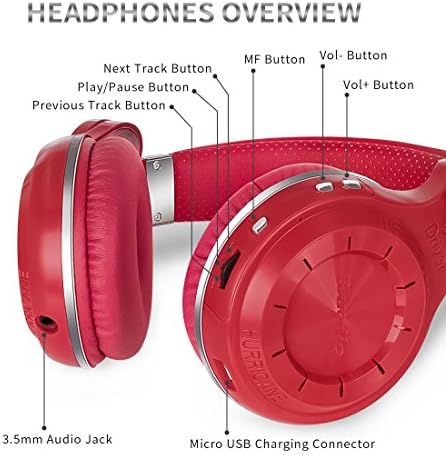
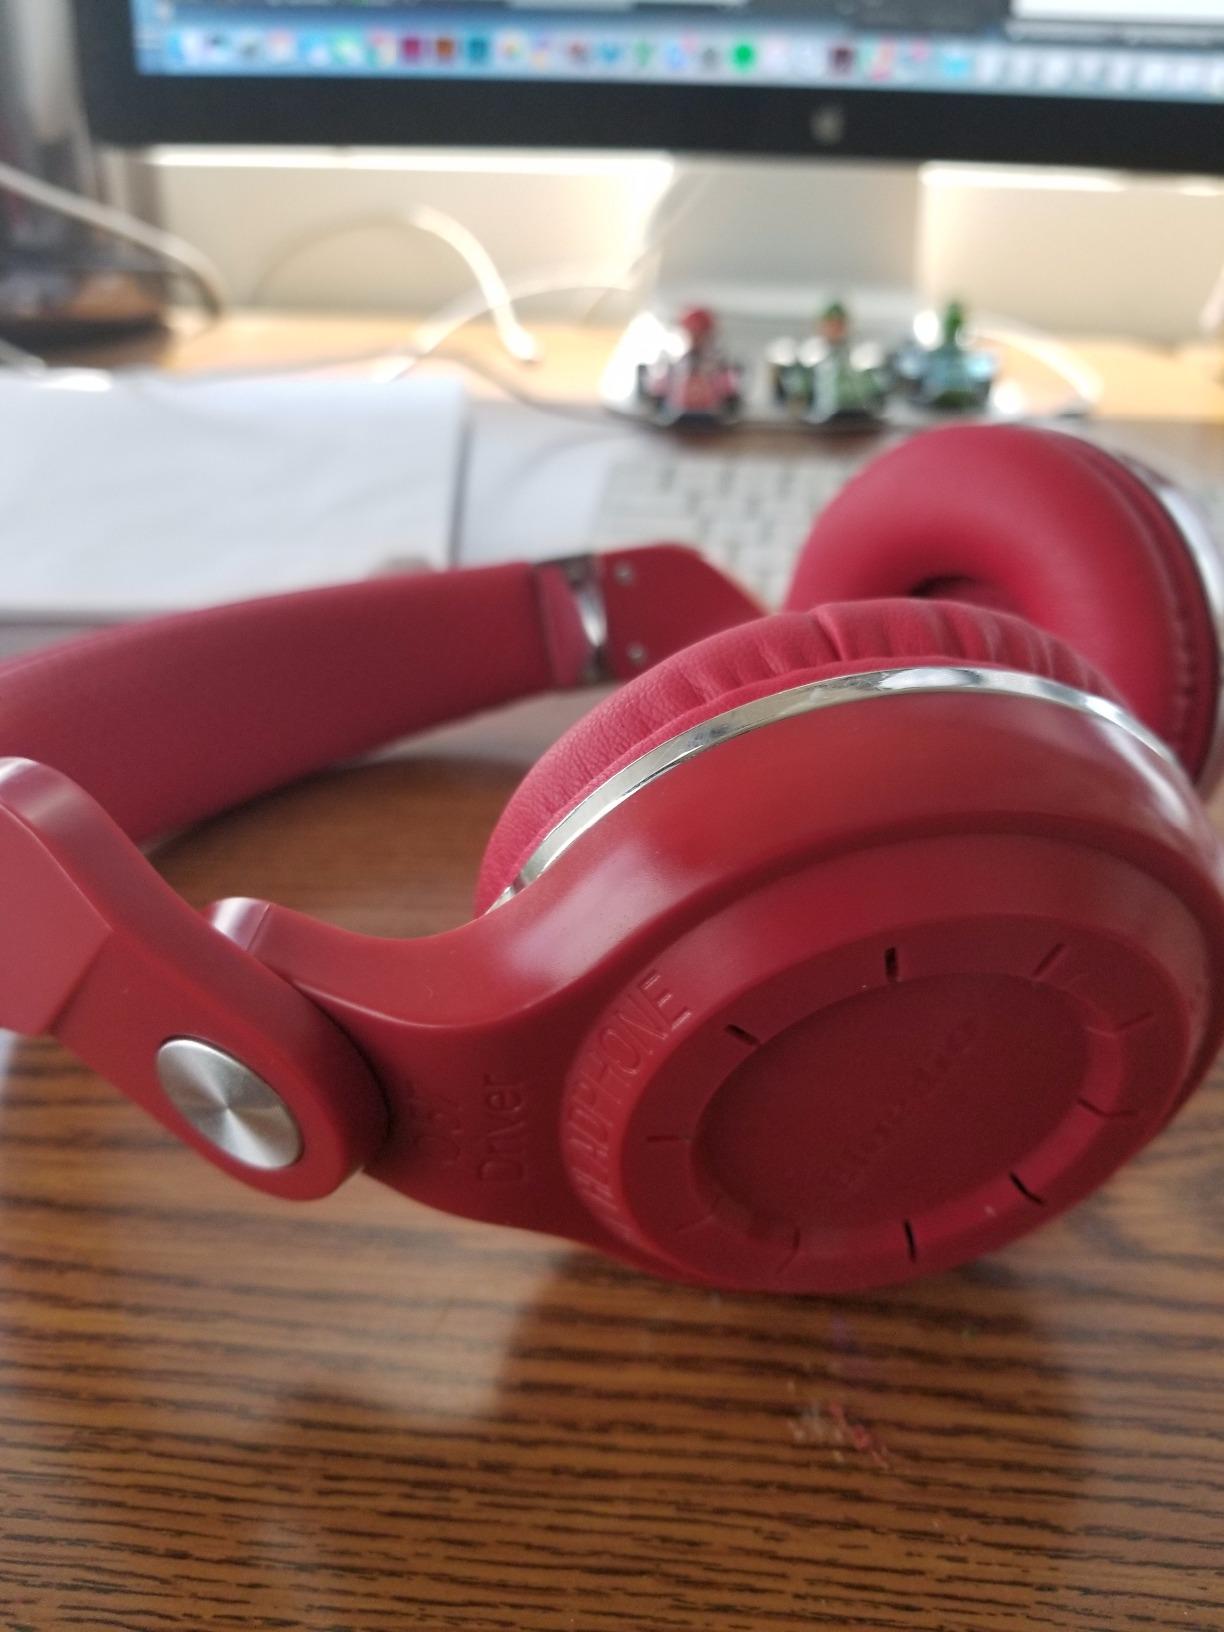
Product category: headphones
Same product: yes